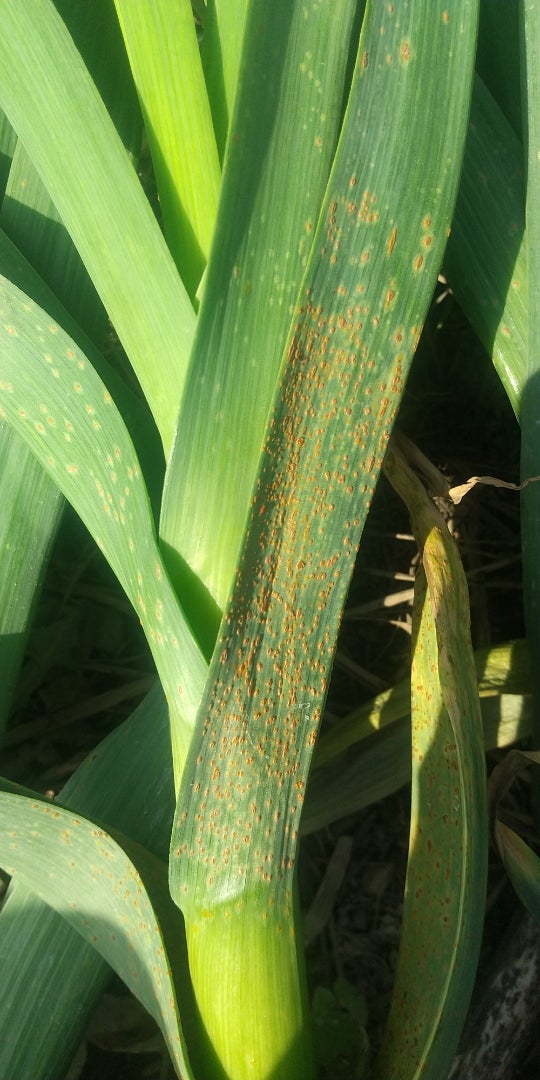
Plant: Garlic
Disease: garlic rust